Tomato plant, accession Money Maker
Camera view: bottom (45 deg); turntable rotation: 210 degrees
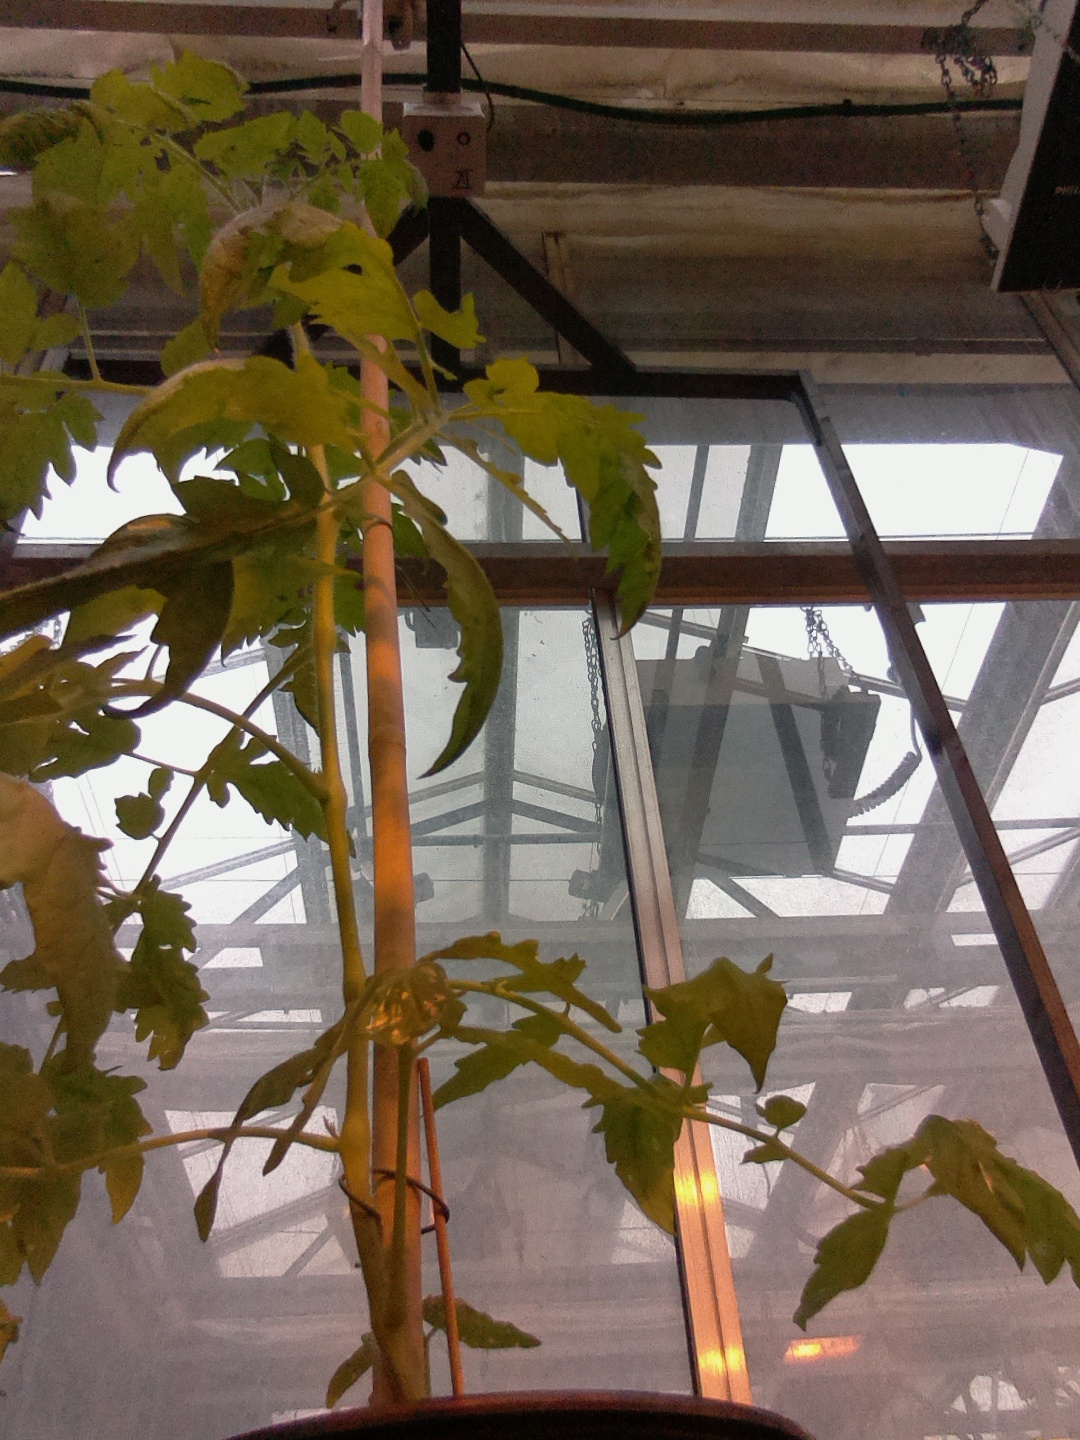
BBCH growth stage 51: First inflorence visible, visible closed flower bud